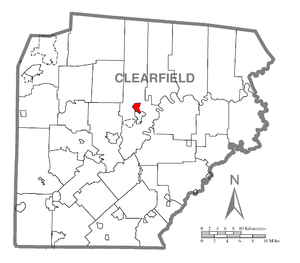
Plymptonville est une census-designated place située dans le comté de Clearfield, dans le Commonwealth de Pennsylvanie, aux États-Unis. Sa population s’élevait à 981 habitants lors du recensement de 2010.